1991–92 Minnesota North Stars season

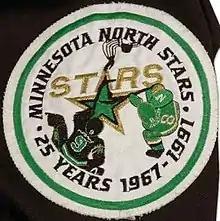
Minnesota North Stars 25th Anniversary patch, featuring Mike Modano facing off against Bill Goldsworthy.

Despite a diminished roster, the defending Campbell Conference champions still managed to claim the final playoff spot in the Norris Division. The North Stars were eliminated in the first round by the Detroit Red Wings in seven games.